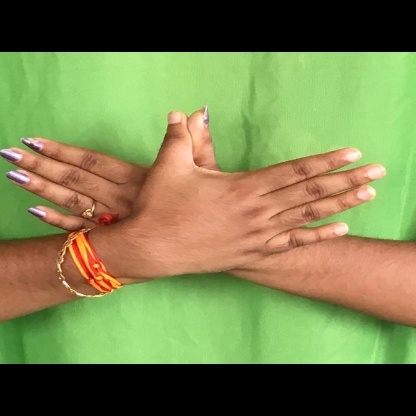
Mudra: Garuda